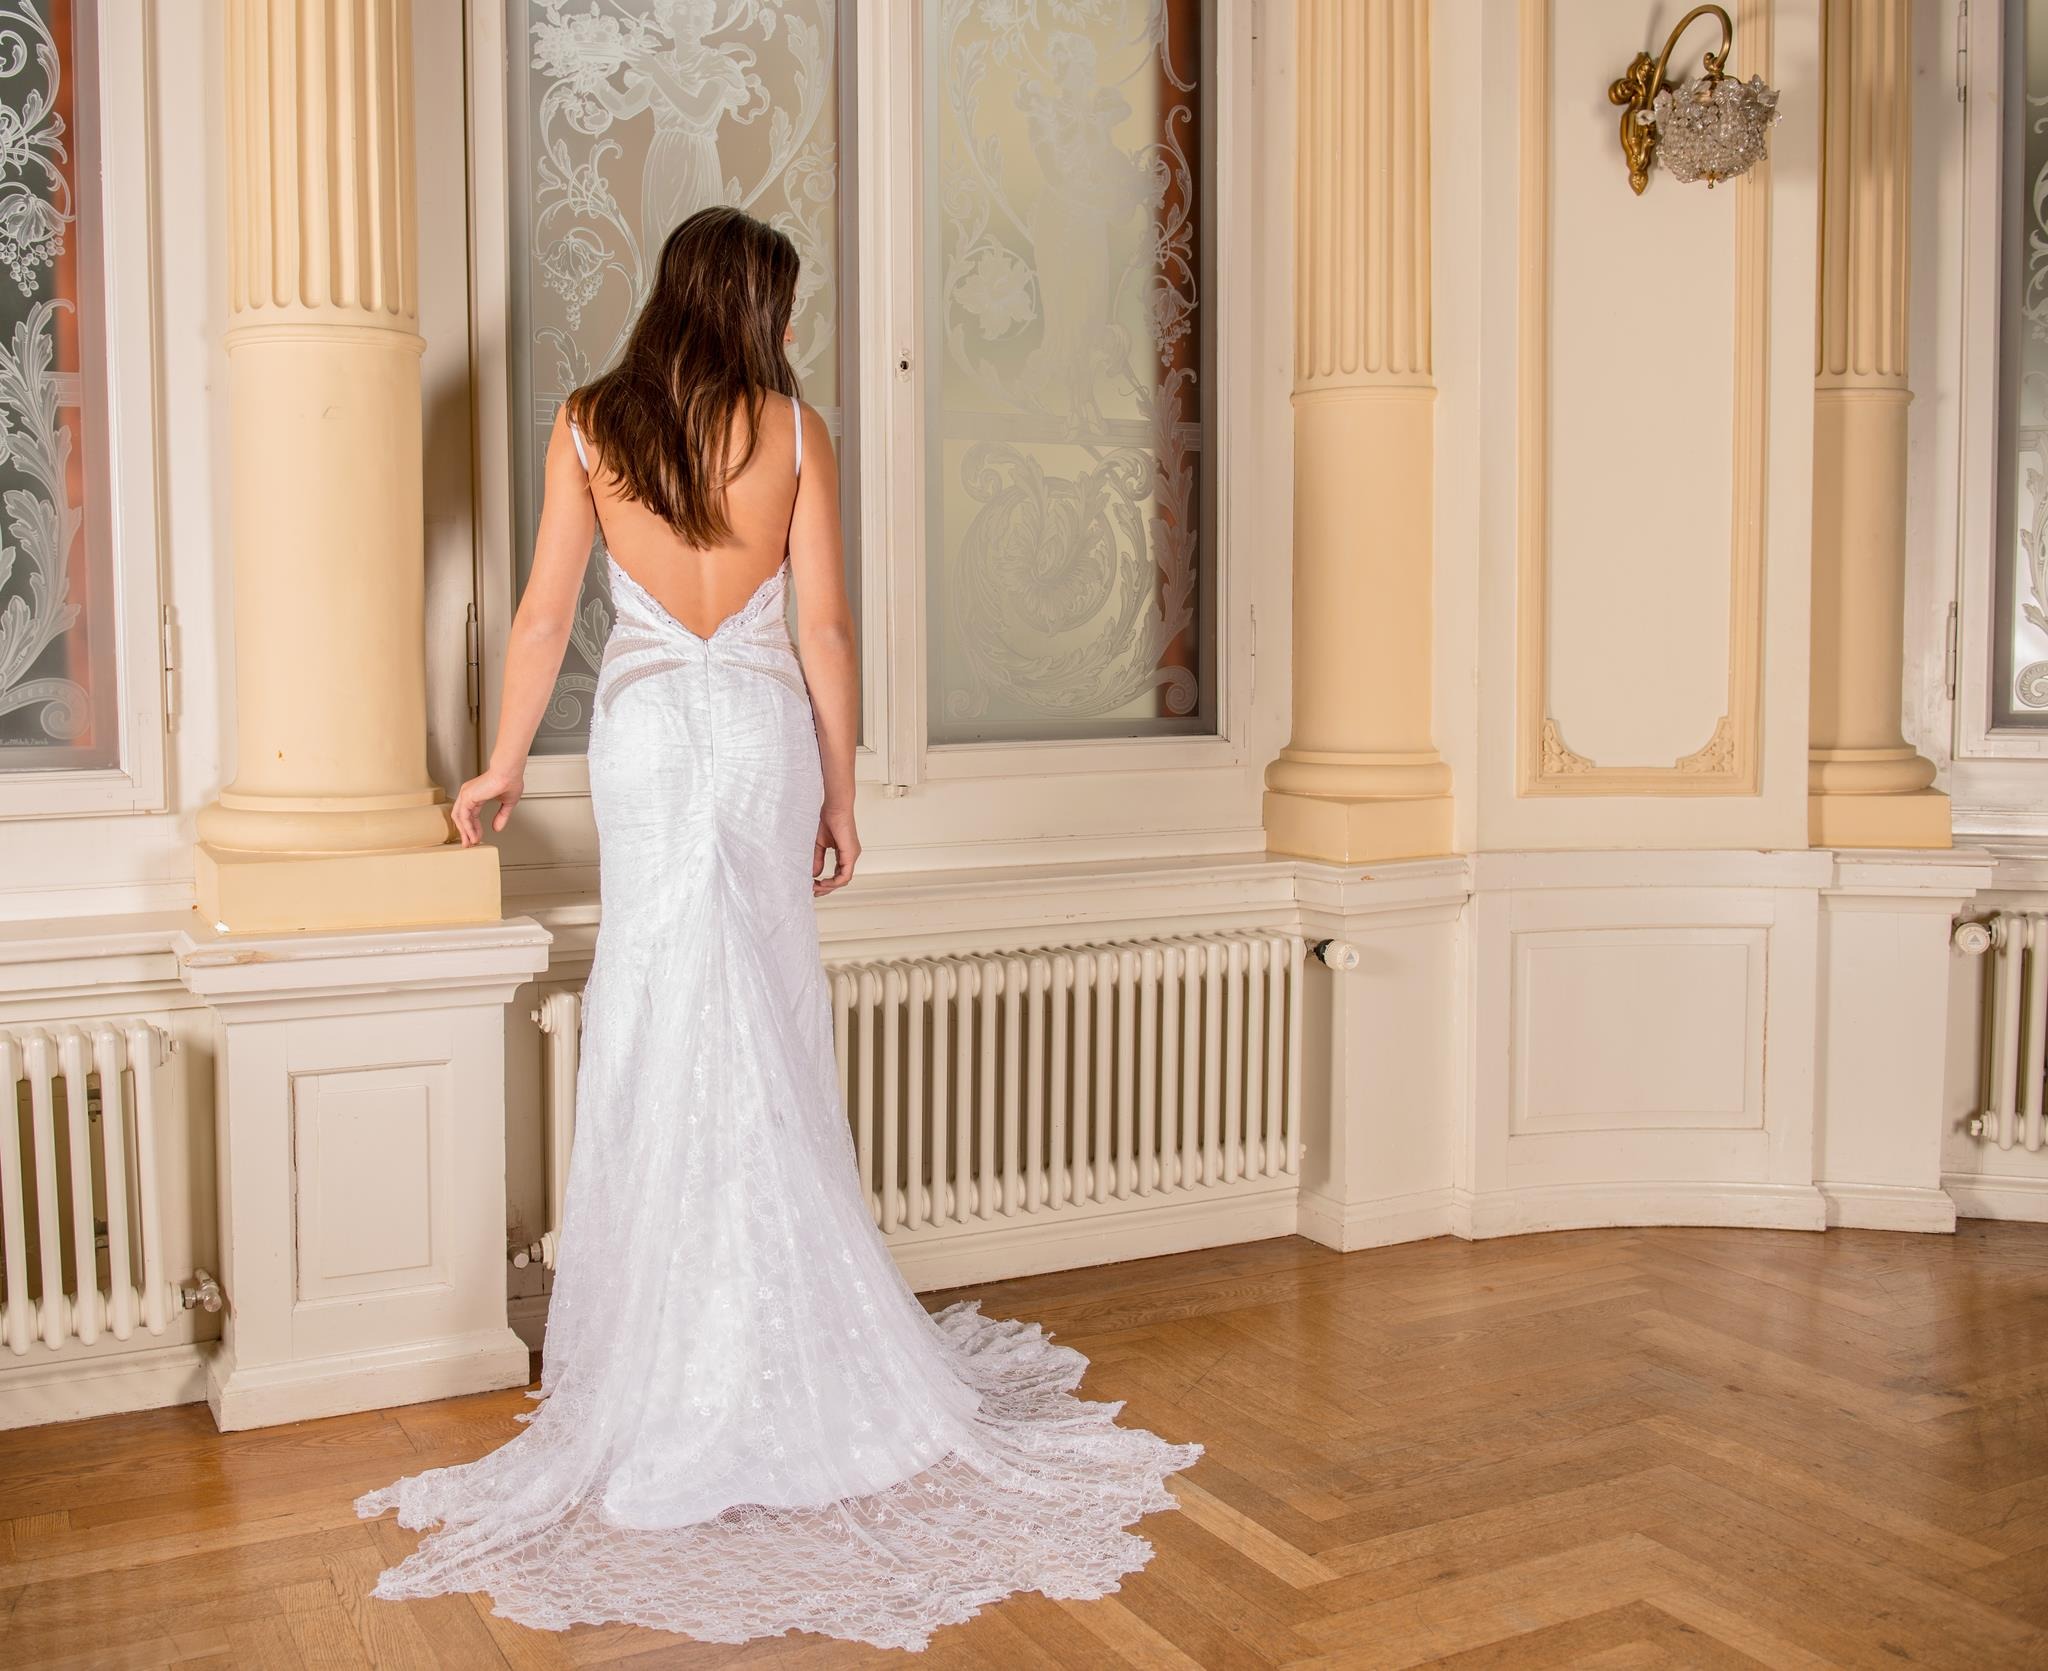
girl, woman, model, fashion, clothing, wedding dress, bride, marriage, textile, dress, sparkling, gown, veil, stylish, dazzling, quinceanera, trendy, flooring, bridal clothing, outfits, party outfit